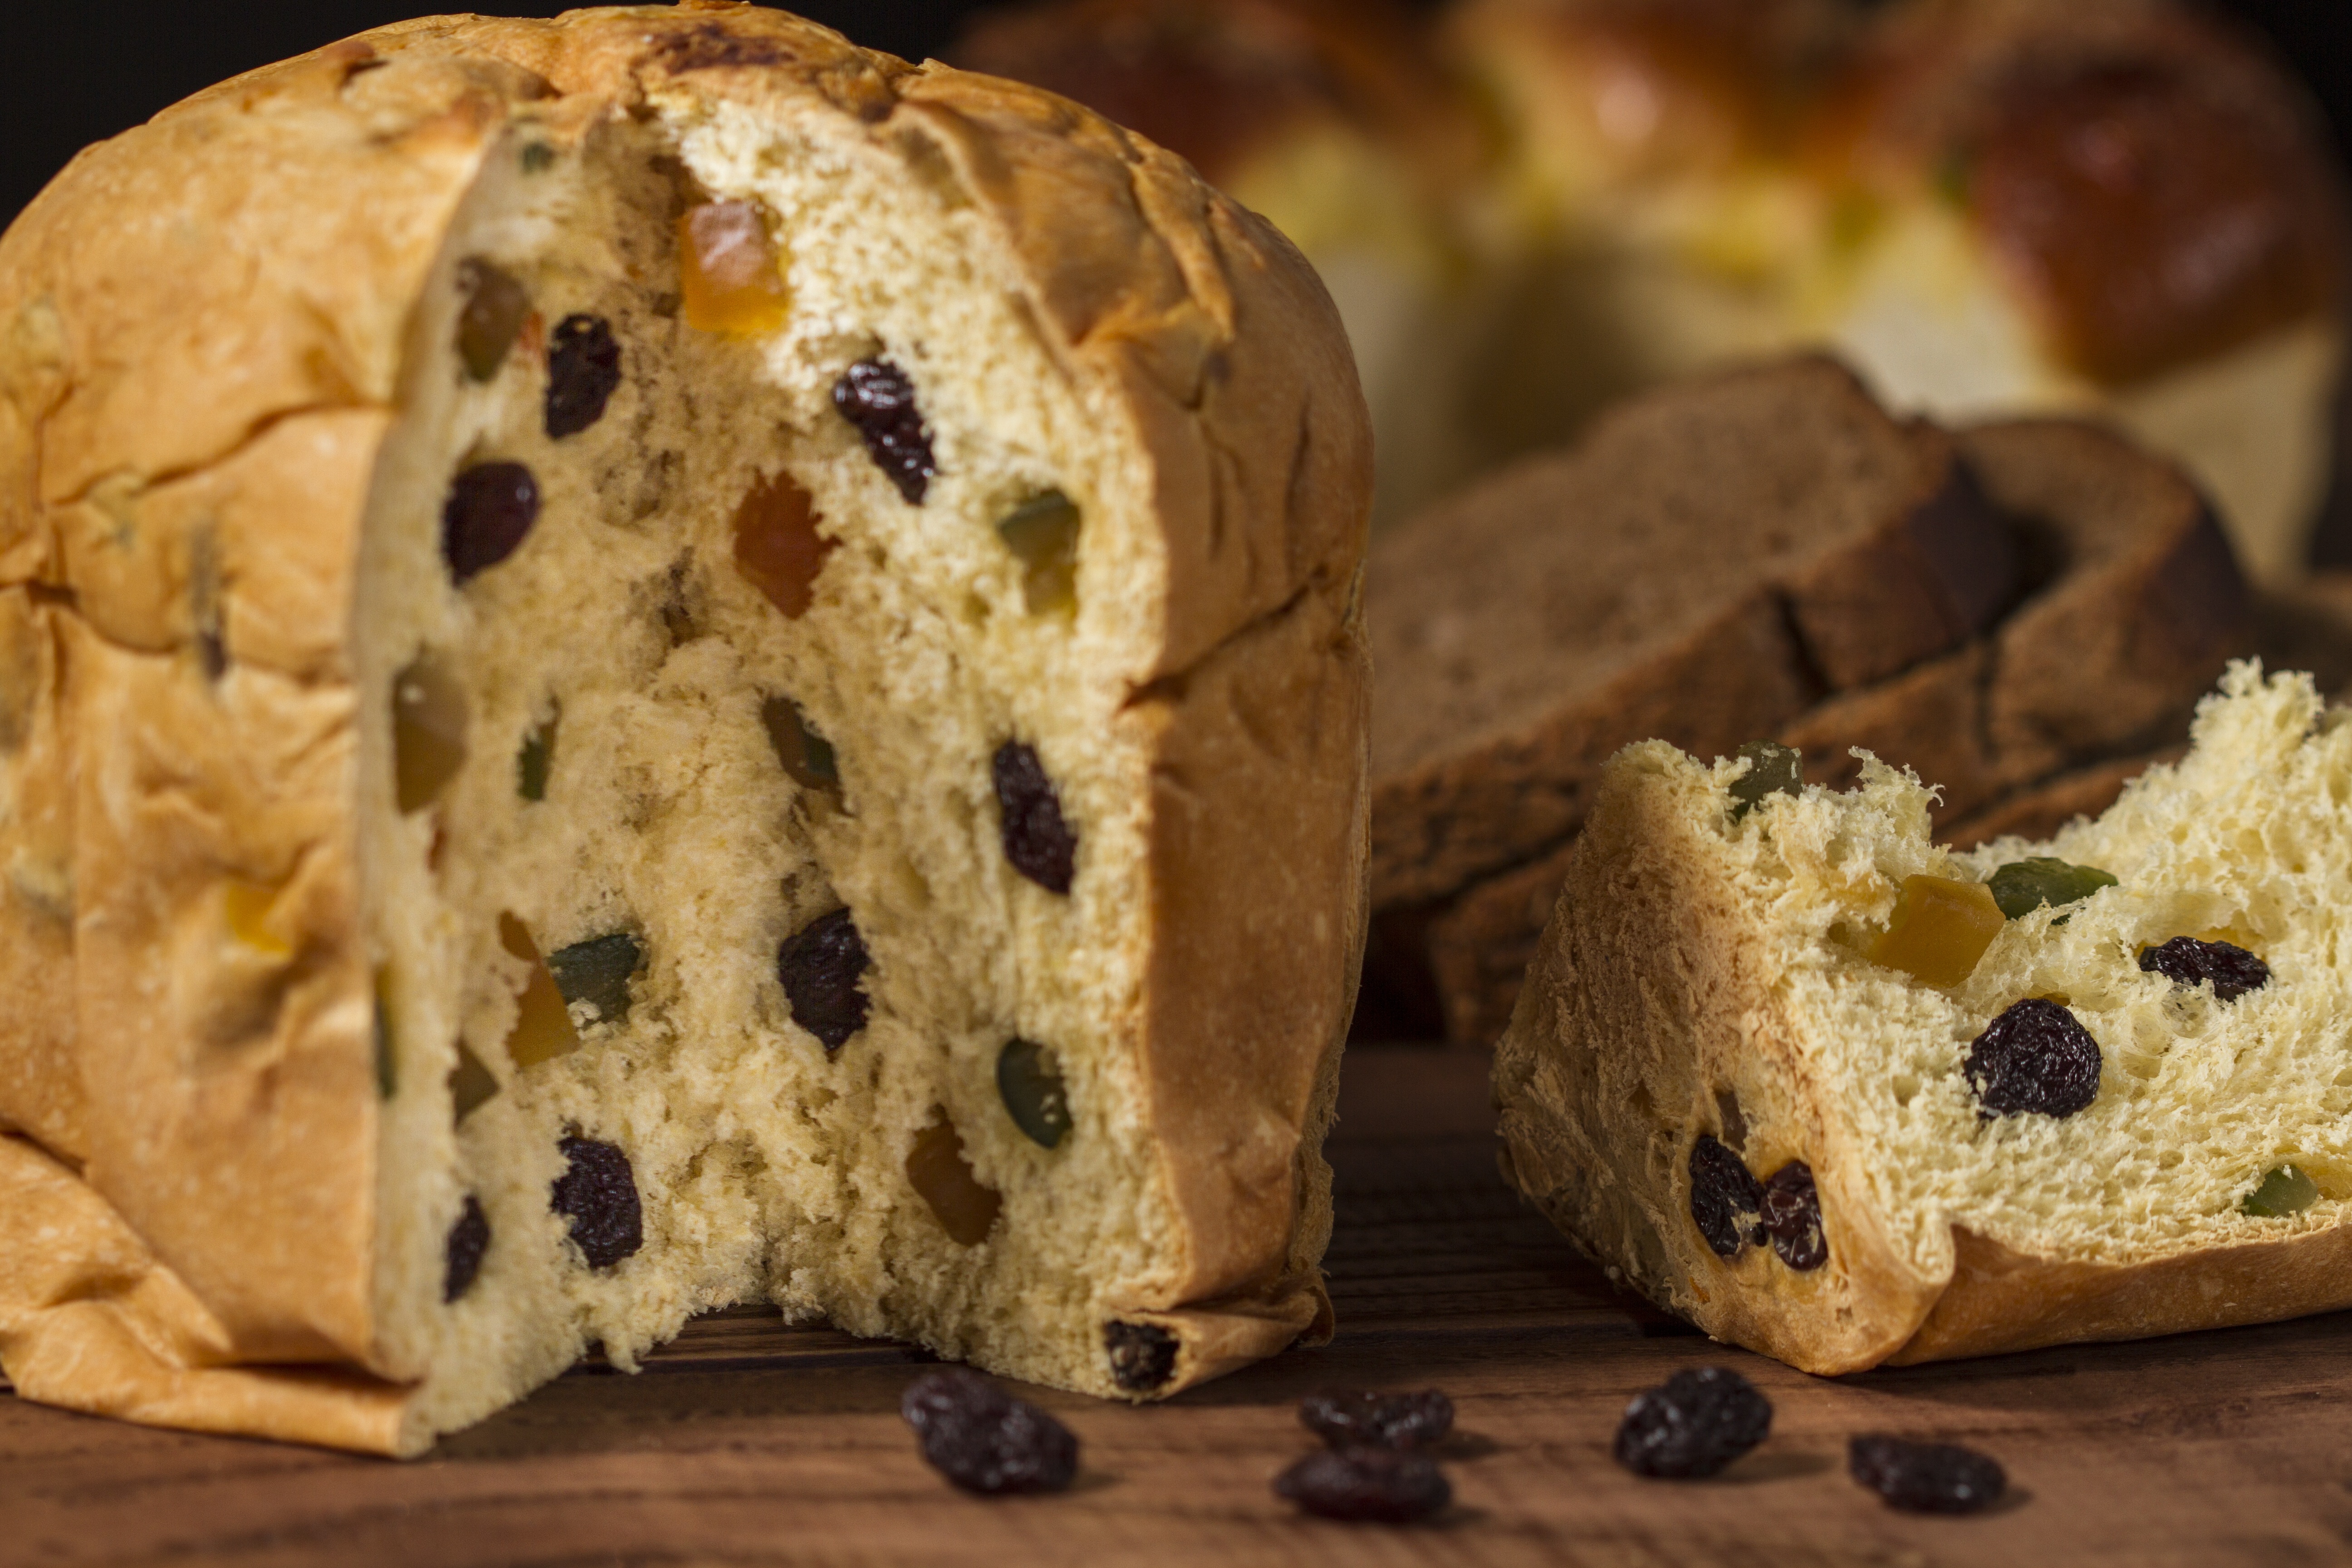
dish, meal, food, produce, breakfast, baking, dessert, bread, baked goods, raisins, stollen, fruit cake, soda bread, panettone